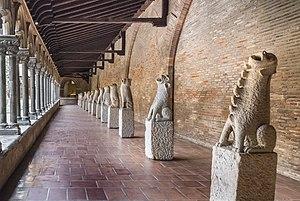
Une gargouille est, dans le domaine de l'architecture, une partie saillante d'une gouttière destinée à faire écouler les eaux de pluie à une certaine distance des murs. Ce type d'ouvrage sculpté, généralement en pierre, est souvent orné d'une figure animale ou humaine typique de l'art grotesque roman puis surtout gothique.
Le musée des Augustins est le musée des beaux-arts de Toulouse en Haute-Garonne. Créé par décision du 23 décembre 1793 et ouvert en 1795, il est abrité dans l'ancien couvent des Augustins de Toulouse. Il rassemble des collections importantes de peinture et de sculpture.